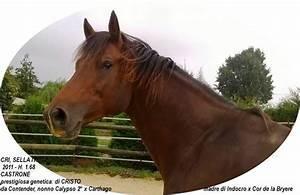
horse